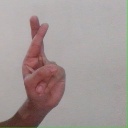
अक्षर: र